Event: Nepal Earthquake
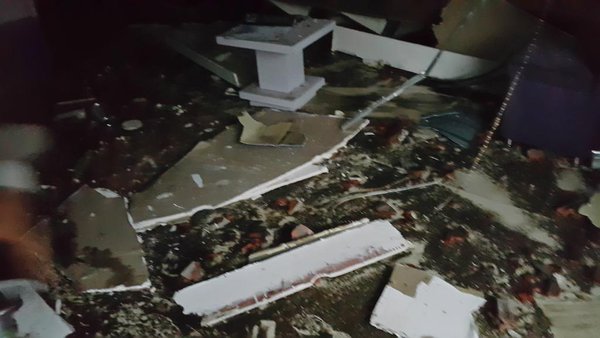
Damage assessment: damage